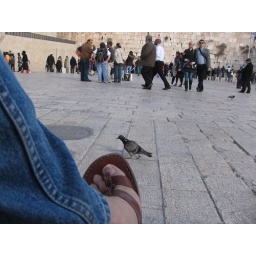
bird by the foot at the wall